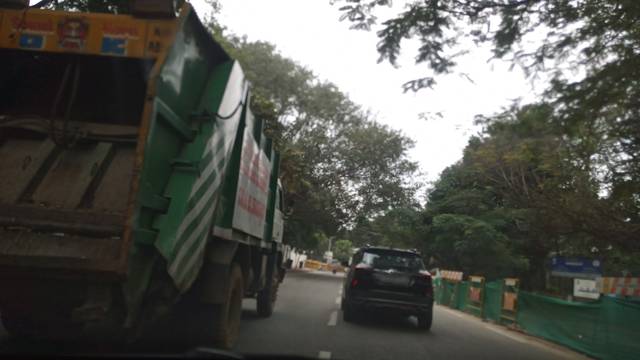
Region: India
Coordinates: 12.982, 77.593